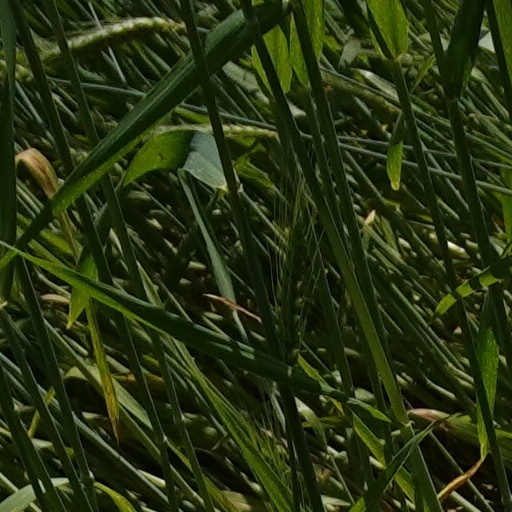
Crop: wheat